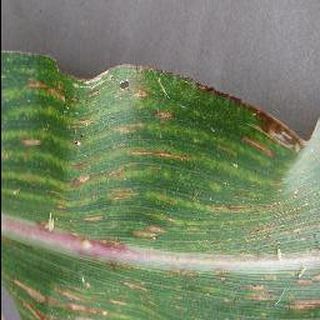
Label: corn_cercospora_leaf_spot